Diu Fortress

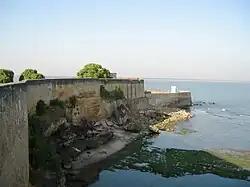
Full view of Diu Fortress towards the sea

Sultan Bahadur Shah of Gujarat sought the help of the Portuguese when Mughal Emperor Humayun was getting ready to attack Gujarat and annex Sultan's territory. The Portuguese thus got the right opportunity, which they were seeking for long, to get a foothold on the Diu island to build a fort for the protection of their trade. In the past, in 1501, 1521 and 1531 they had made attempts to seize the island by force but had failed. In 1531, Nuno da Cunha (1487 – 5 March 1539) who was the governor of Portuguese possessions in India from 1528 to 1538, was under orders from the King of Portugal to build a fort at Diu to strengthen its flourishing spice trade. He launched a strong military attack to annex Diu from the Sultan, with 100 vessels and 8000 men, including 3000 Portuguese. But this campaign could only achieve bombing of Diu without getting any foothold on the island. Portuguese forces could at best torment the nearby coast. They attacked again in 1532 and 1533 but without success. But an opportunity finally knocked on their door in 1535, when the Sultan sought their help to defend against Humayun's forces. Taking full advantage of this situation, the Portuguese diplomatically signed a defense treaty (Treaty of Bassein (1534)) with the Sultan in 1535 under which they got permission to build a fort and also to position a garrison in the fort. In addition, it formalized full control of the Bassein island (the island which they had already bought from the Sultan during an earlier skirmish in 1533 and built a fort there). The Portuguese not only built a large fort at Diu by demolishing old fortifications that were existing on the island but continued to make it a formidable fortress by constantly strengthening it during the period from 1535 till 1546.